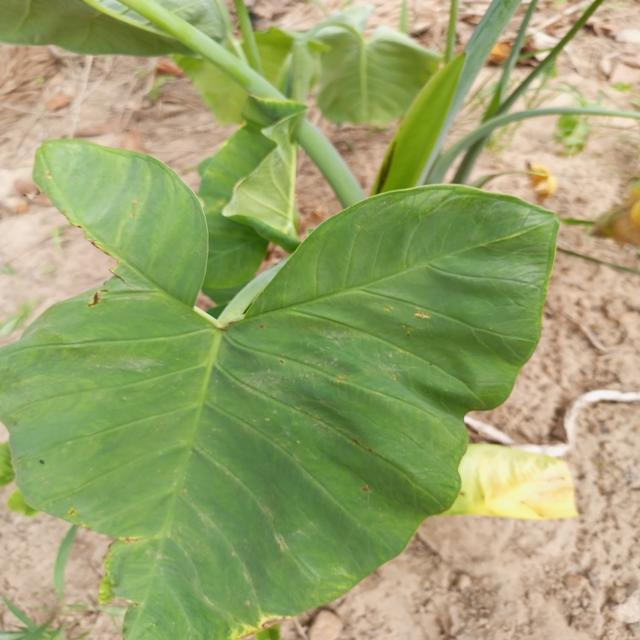
Label: Early_Blight